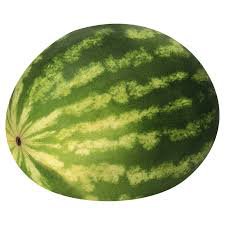
Label: Watermelon